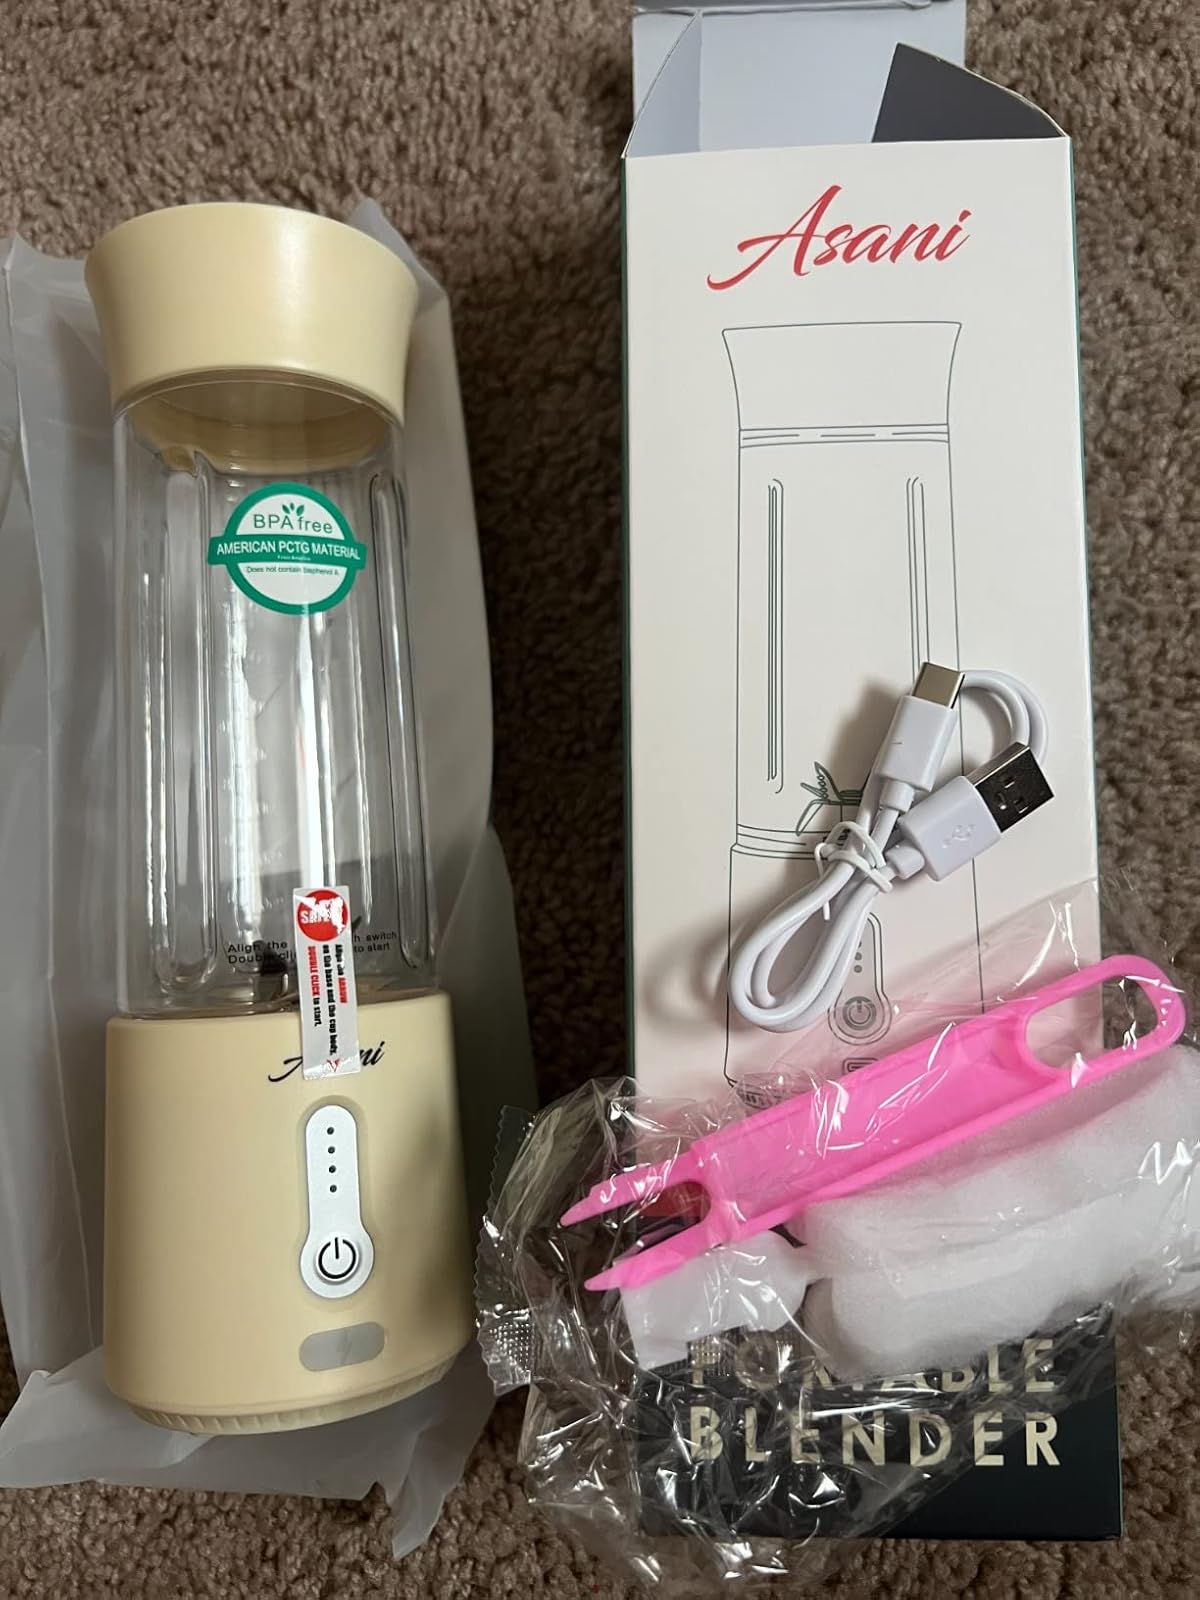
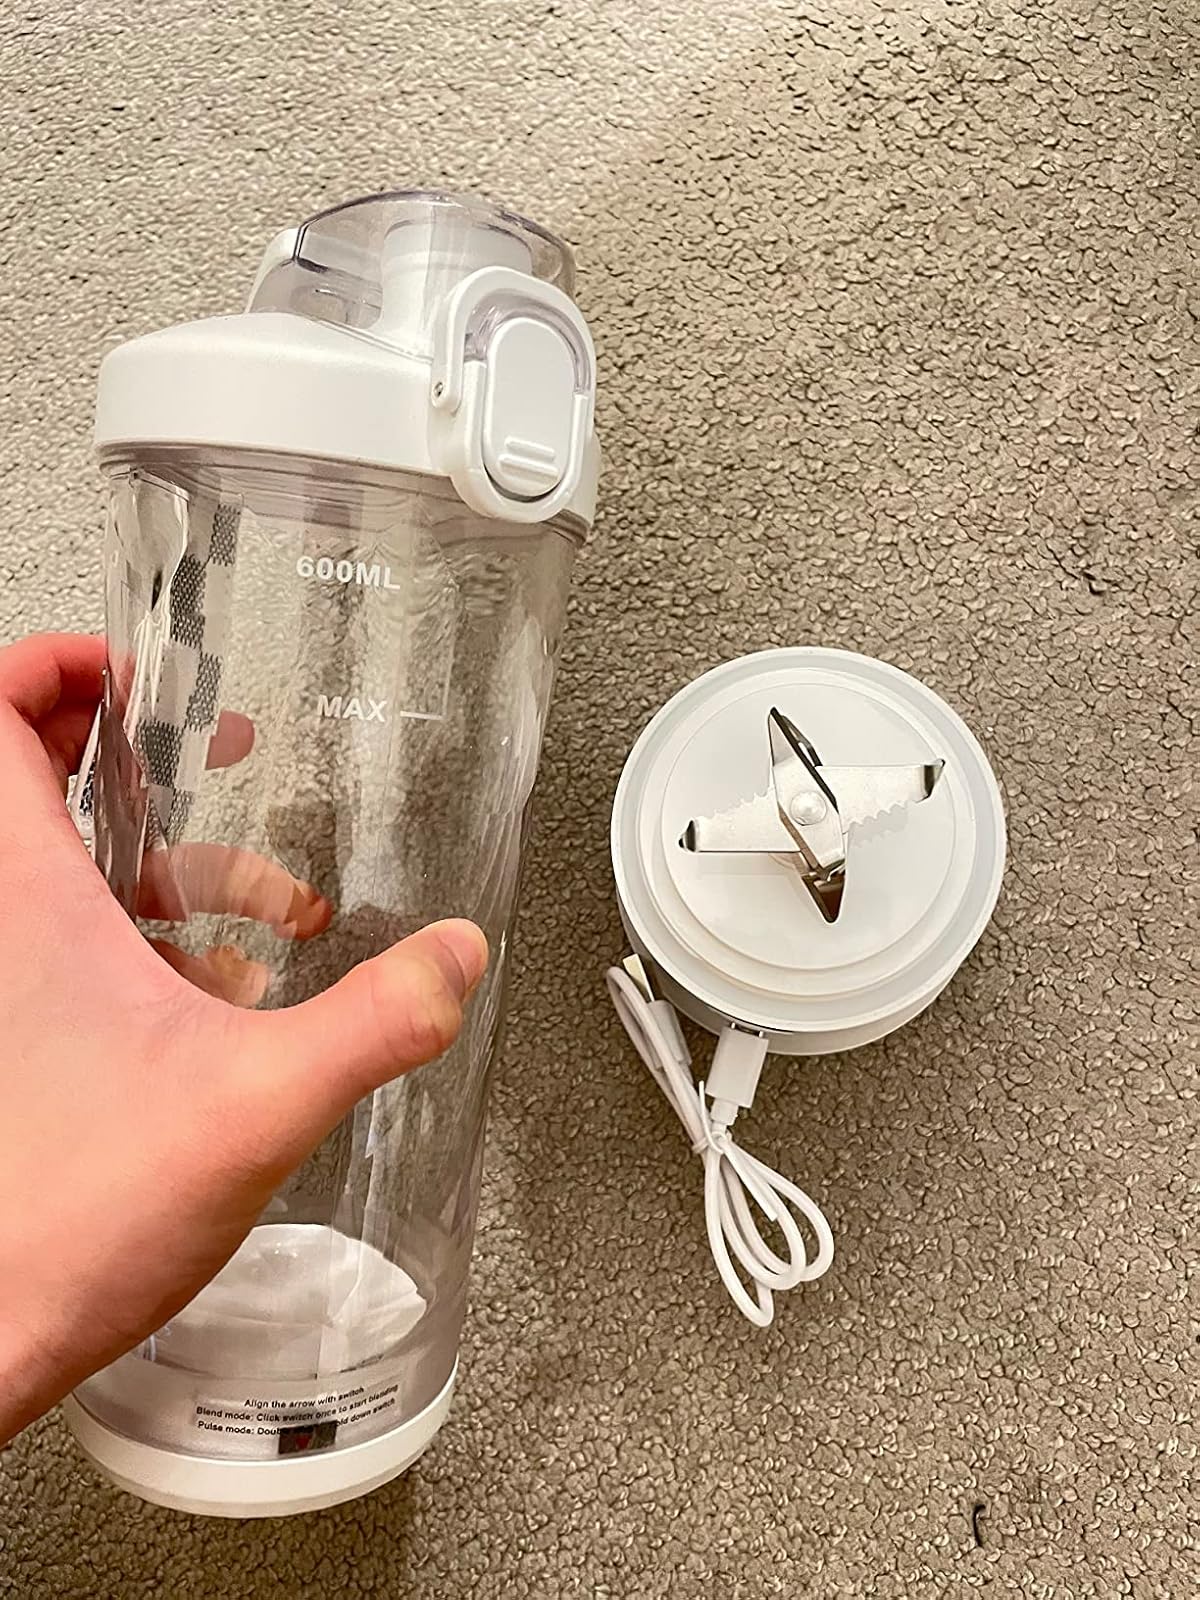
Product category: items_blender
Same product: no